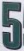
Number: 5